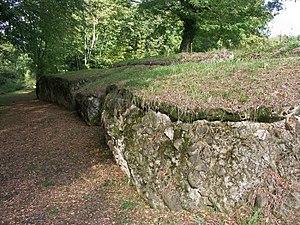
St Lézer (Hautes-Pyrénées), enceinte gallo-romaine du castrum
Saint-Lézer est une commune française située dans le département des Hautes-Pyrénées, en région Occitanie.